HMS Hawkins (D86)

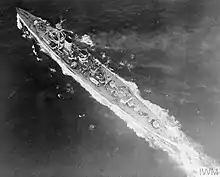
Aerial view of "Hawkins" after her refit, June 1942

"Hawkins" remained in the Indian Ocean, escorting convoys and searching for Axis commerce raiders, until she returned to the UK to begin a refit at HM Dockyard, Devonport, on 4 December. Her light anti-aircraft armament was greatly augmented by the addition of two quadruple two-pounder mounts and the exchange of a pair of two-pounder single mounts for seven single Oerlikon AA guns. In addition, a Type 281 early-warning radar, a Type 273 surface-search radar and a pair of Type 285 anti-aircraft gunnery radars were fitted on the roofs of the newly-installed four-inch directors.